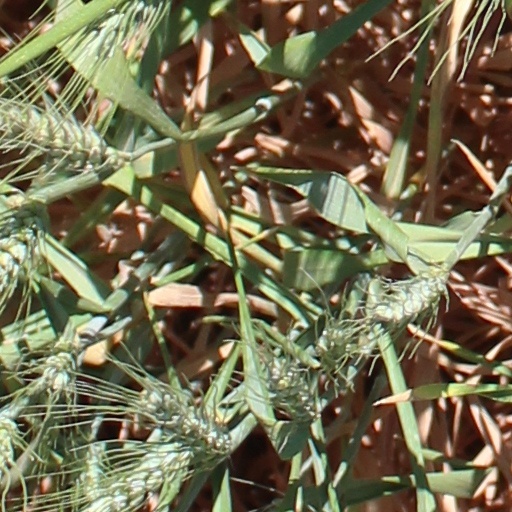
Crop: wheat